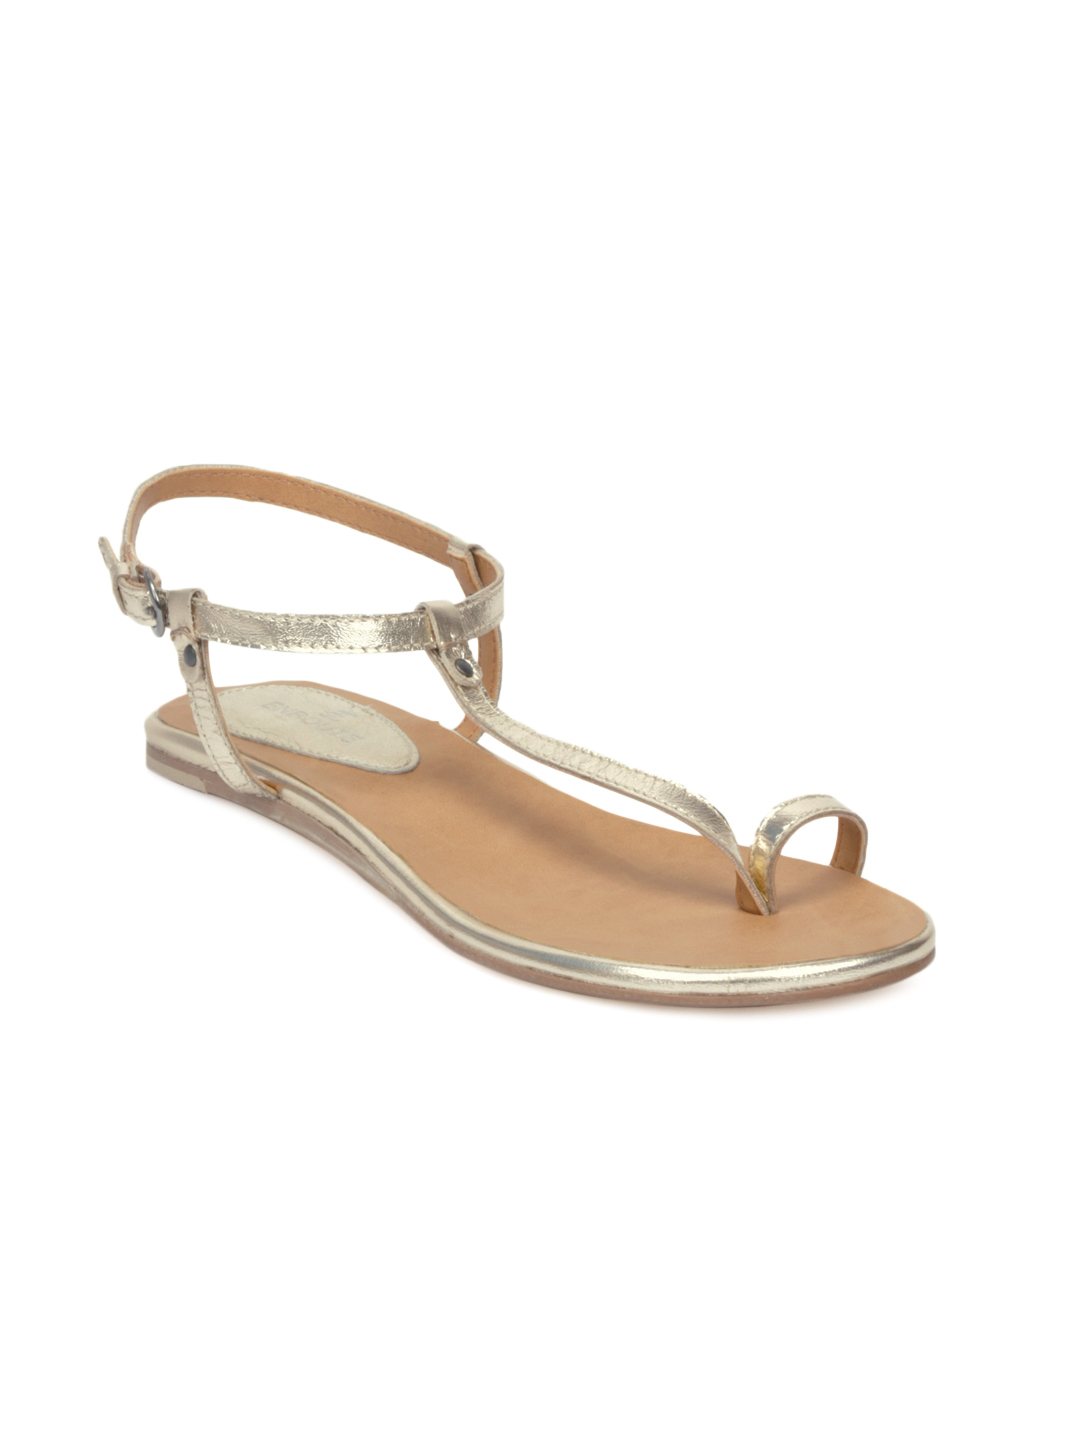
Enroute Women Gold Flats
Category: Footwear / Shoes / Heels
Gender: Women
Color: Gold
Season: Summer 2012
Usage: Casual